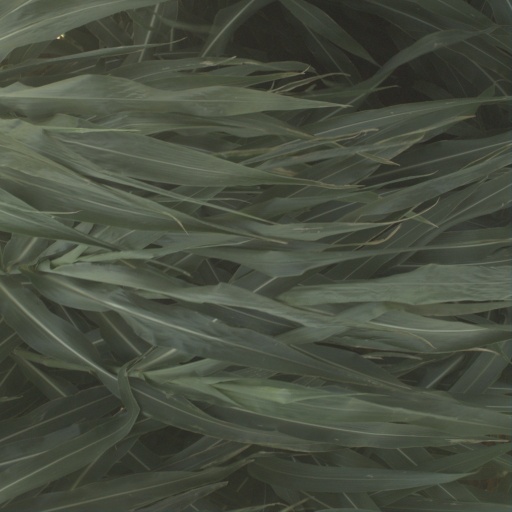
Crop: sorghum